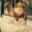
Label: camel